148th Regiment Royal Armoured Corps

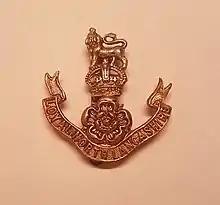
Cap badge of the Loyal Regiment (North Lancashire)

The 148th Regiment Royal Armoured Corps (148 RAC) was an armoured regiment of the British Army's Royal Armoured Corps during World War II. It fought in the invasion of Normandy in 1944.